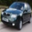
Label: automobile